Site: brandenburg
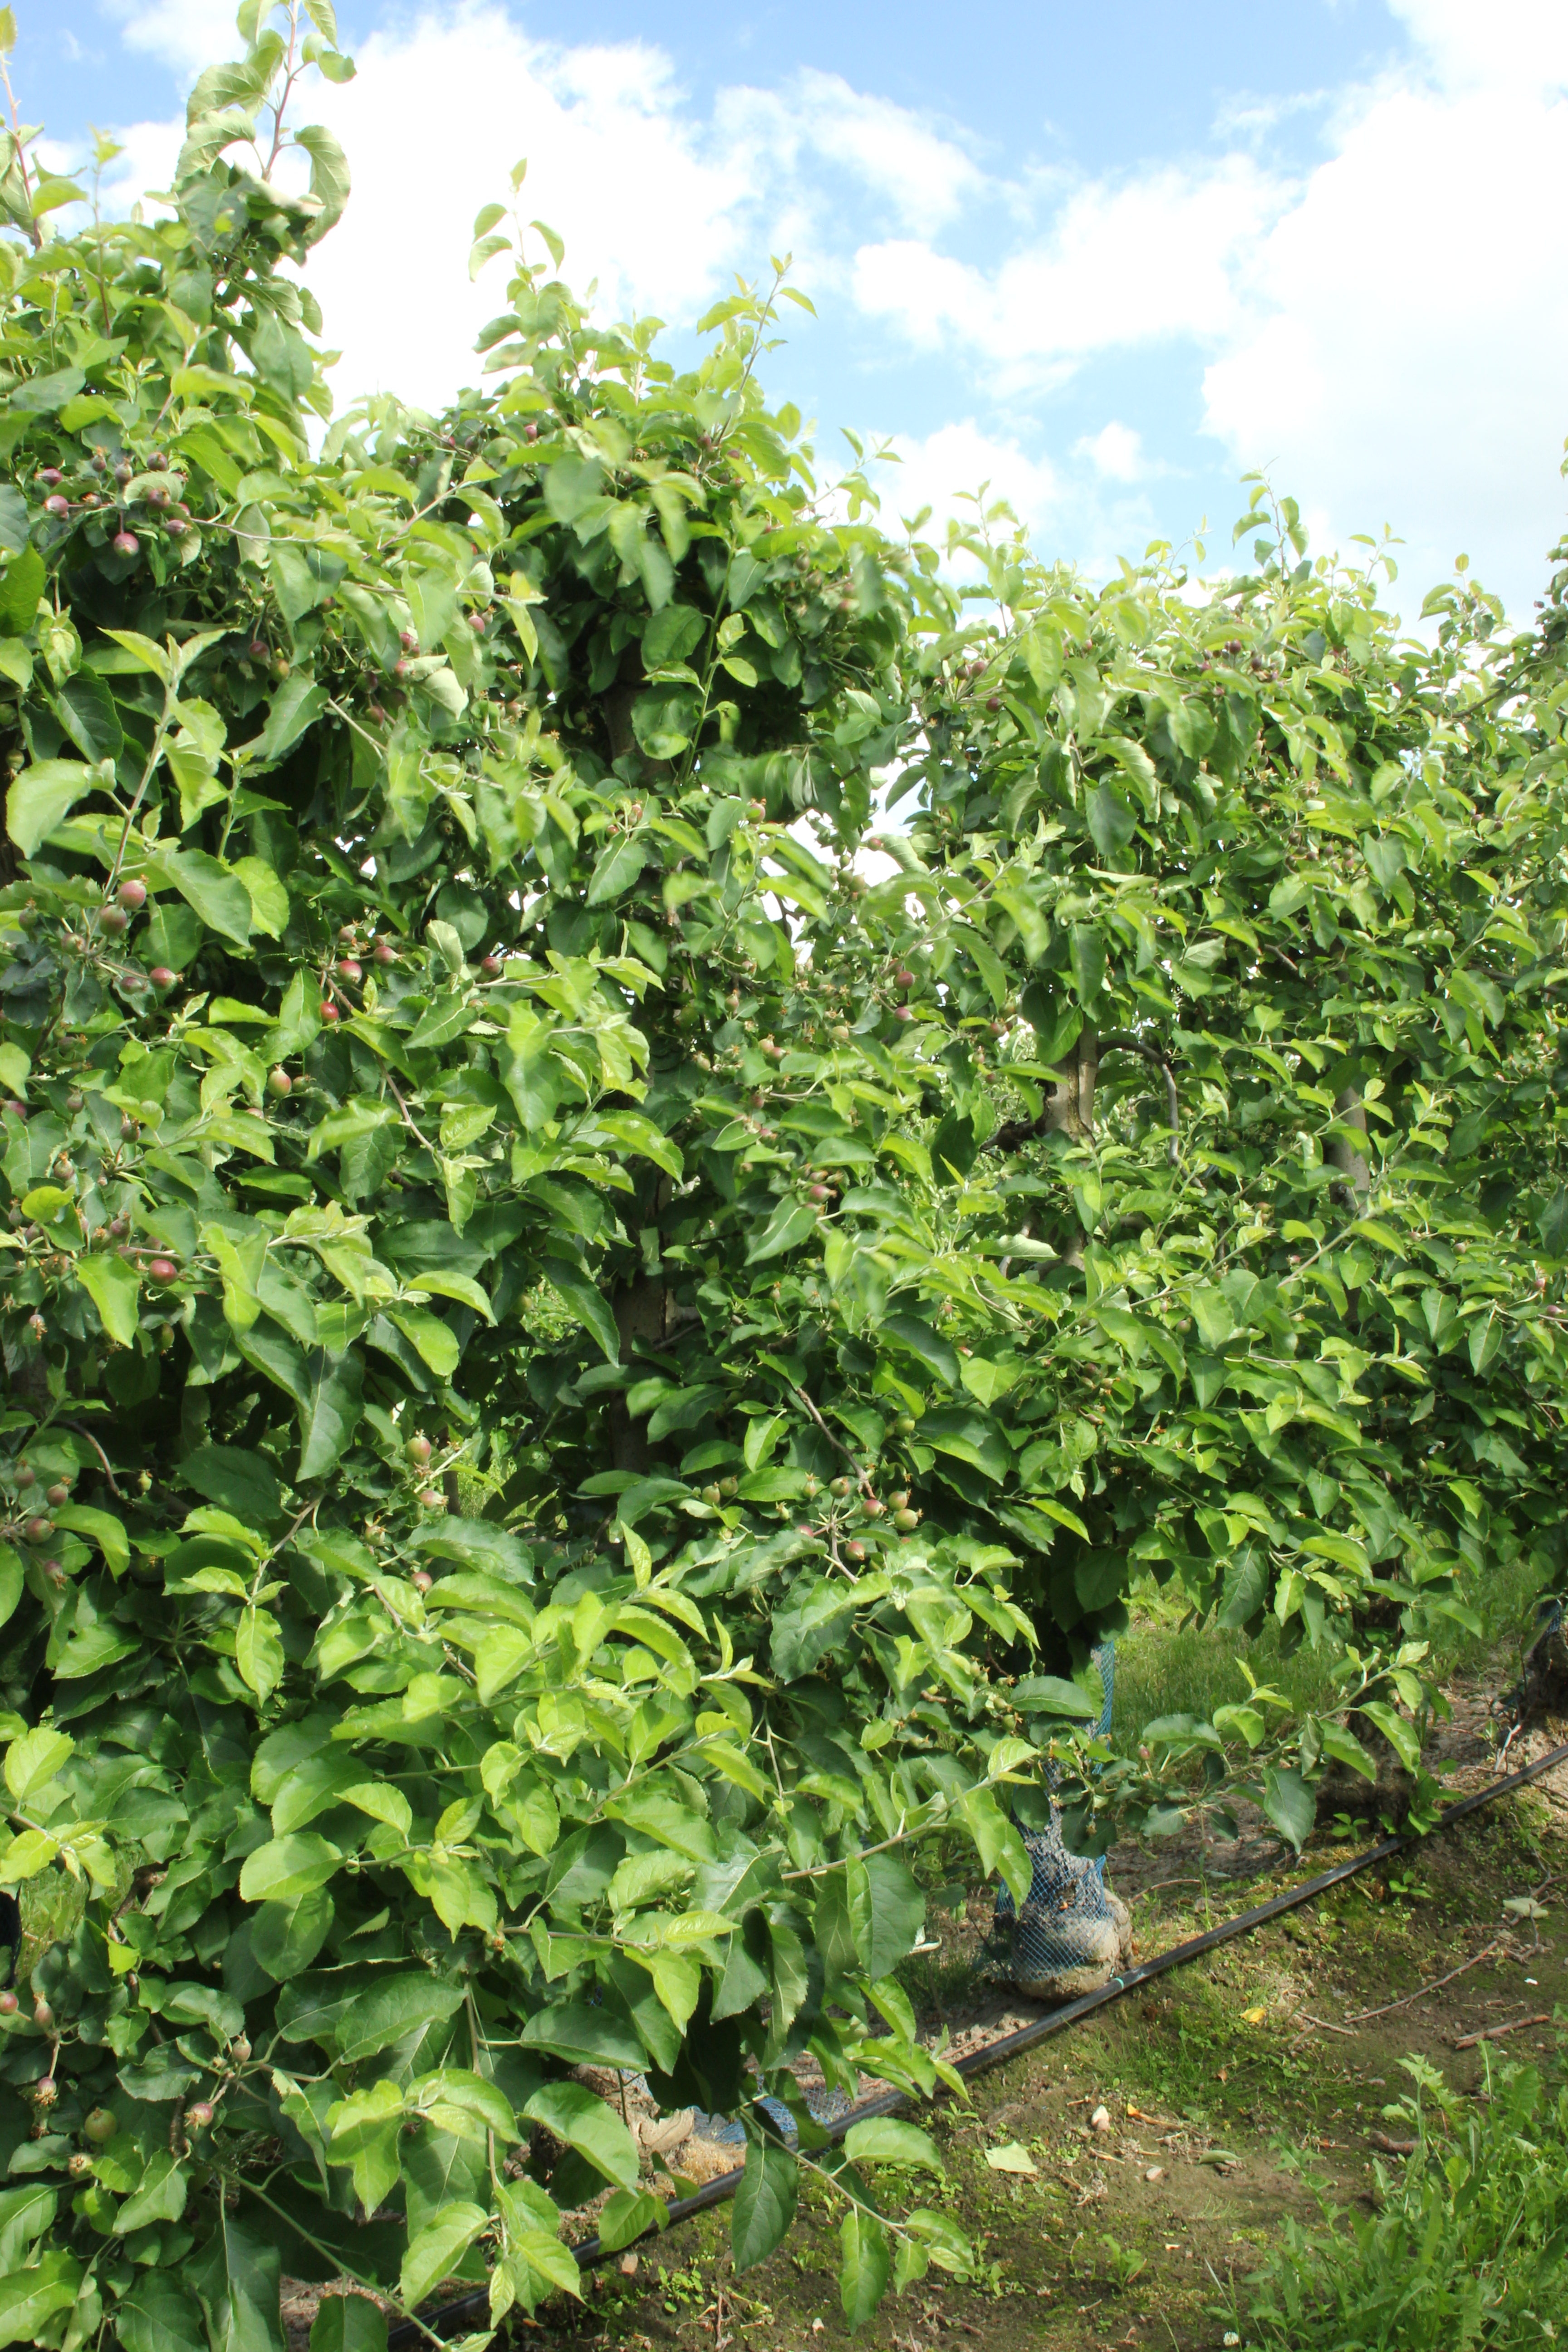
Growth stage (BBCH 72): Development of fruit